Madinat al-Zahra

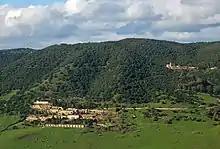
Aerial view of Medina Azahara in 2020

Located west of Córdoba in the foothills of the Sierra Morena, oriented north-to-south on the slopes of "Jabal al-Arus" (meaning Bride Hill), and facing the valley of the Guadalquivir river, is Madinat az-Zahra, billed as the Versailles of the Middle Ages. It was chosen for its outstanding landscape values, allowing a hierarchical construction program so the city and the plains beyond its feet were physically and visually dominated by the buildings of the "Alcázar" (citadel).